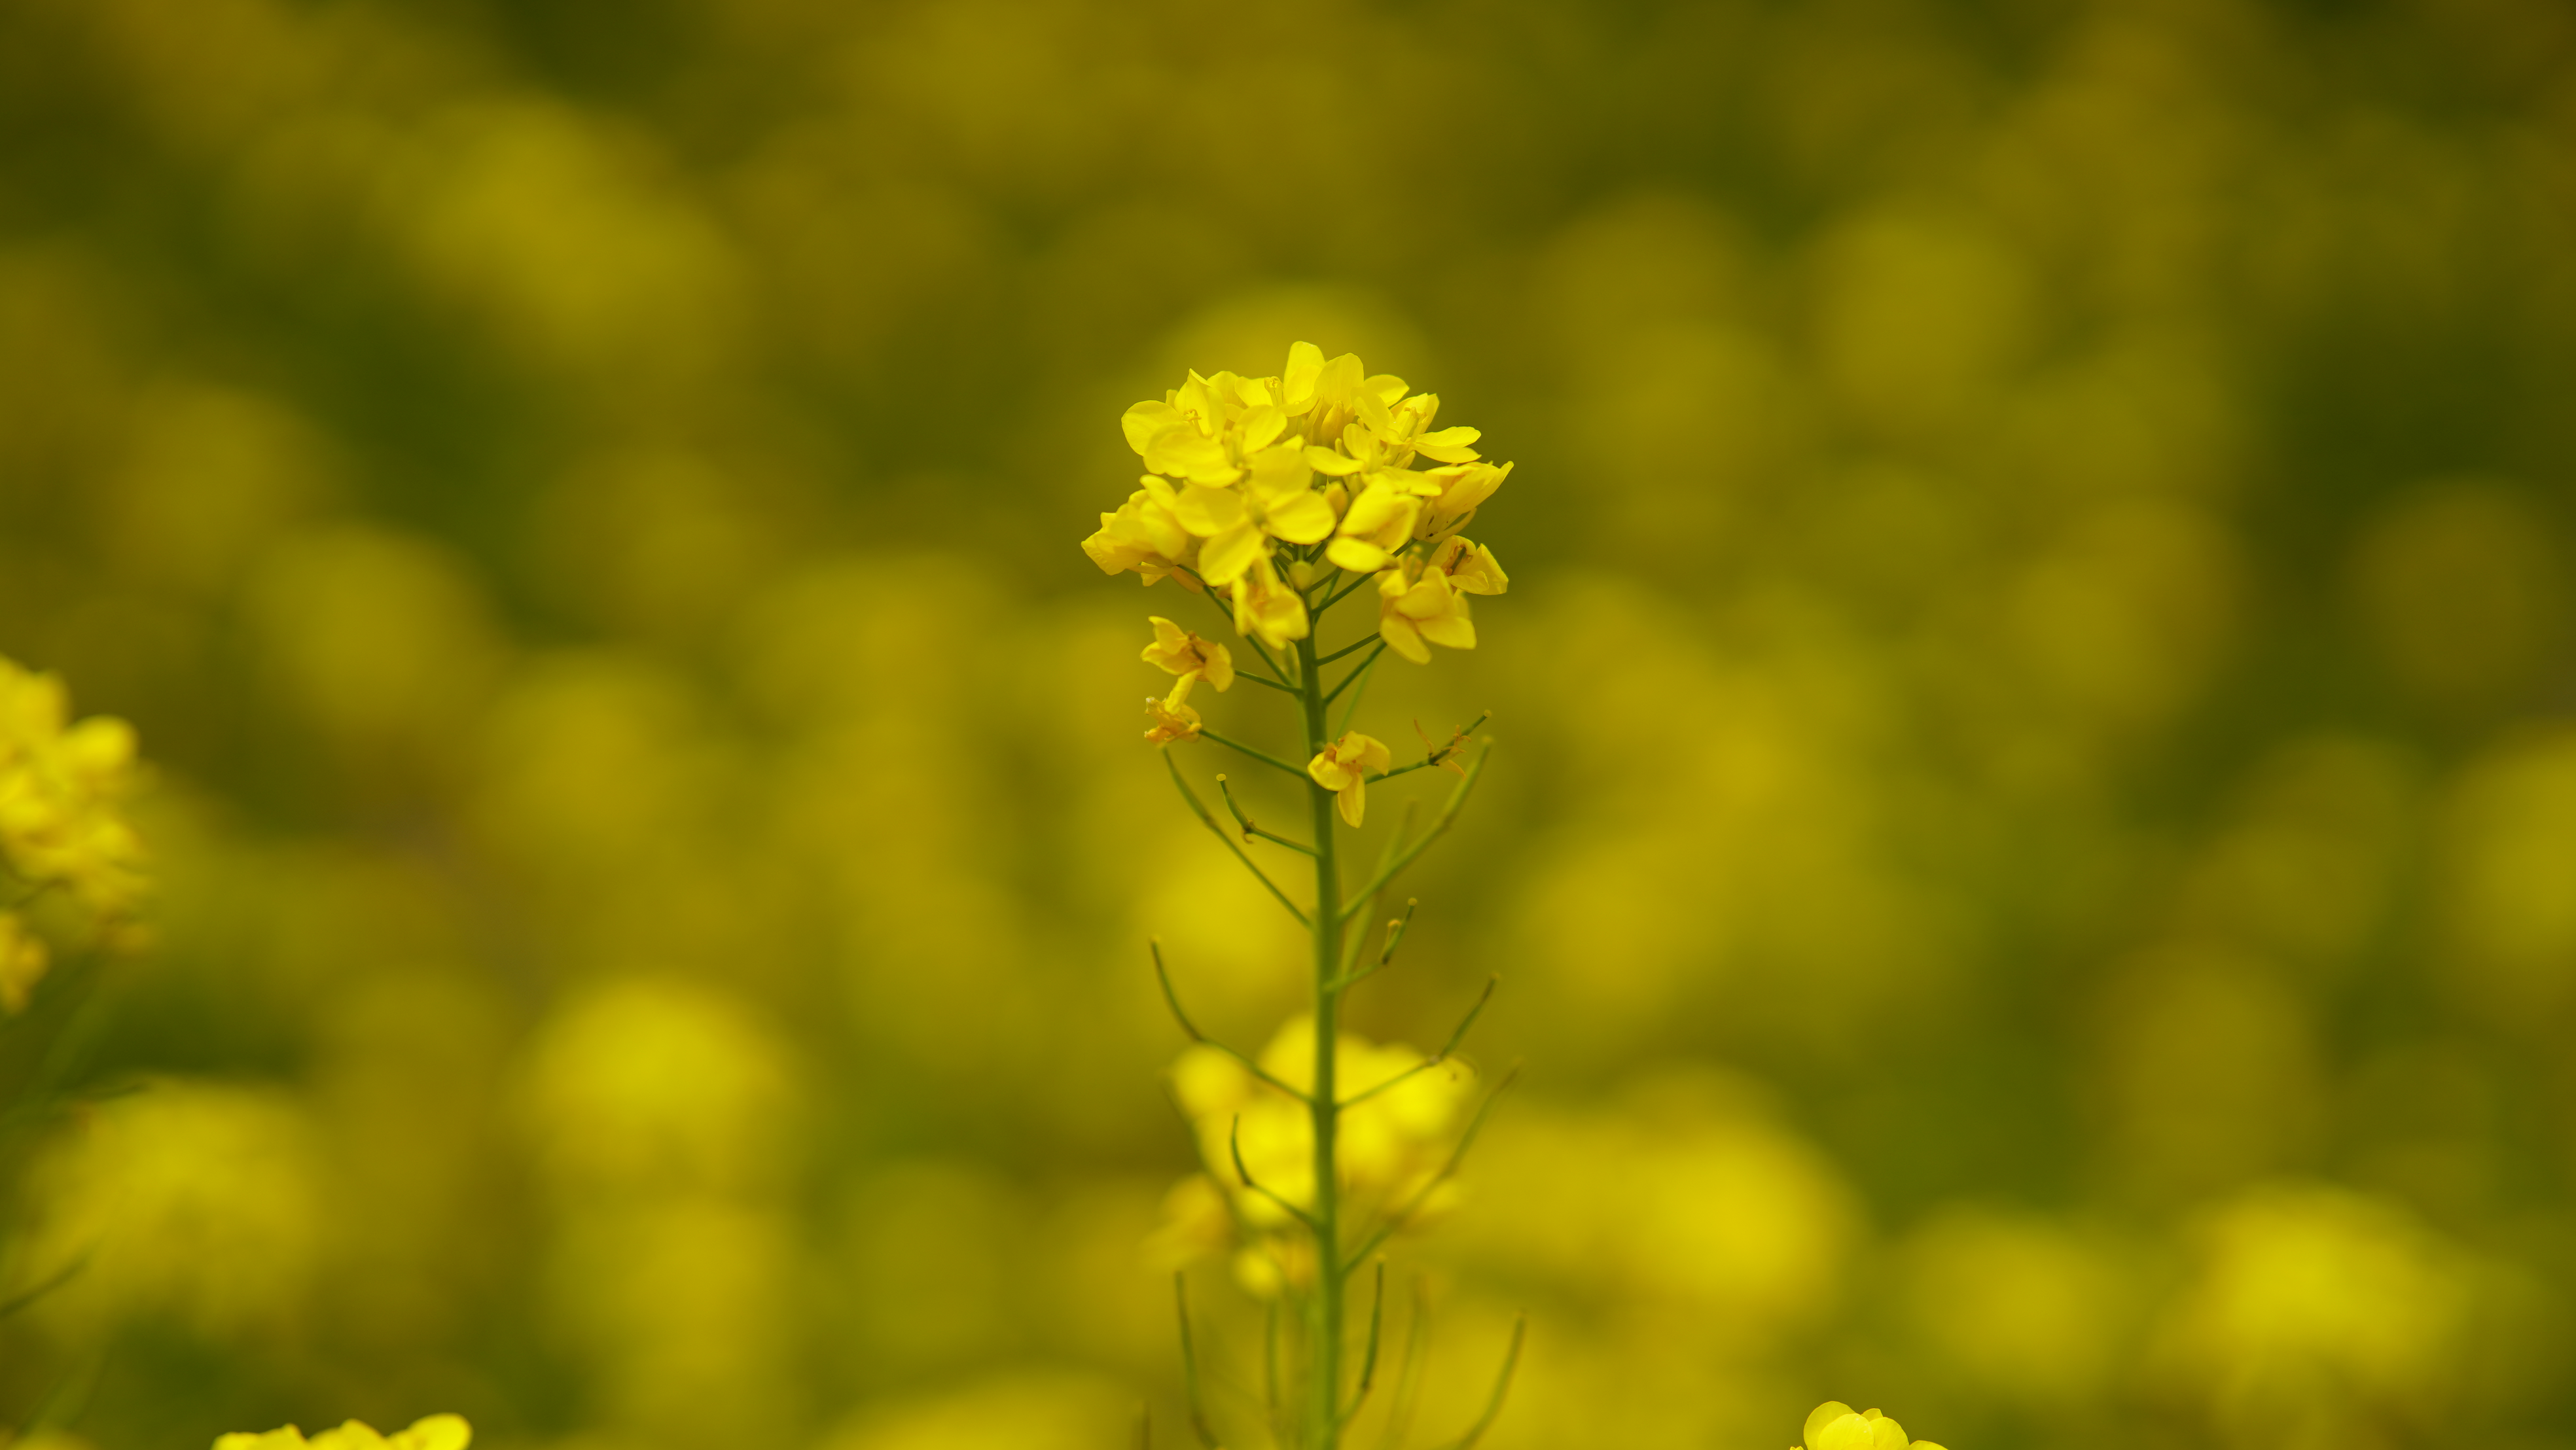
flower, plant, petal, People in nature, herbaceous plant, grass, flowering plant, annual plant, terrestrial plant, subshrub, natural landscape, Forb, wildflower, macro photography, mustard and cabbage family, brassicales, pollen, plant stem, mustard